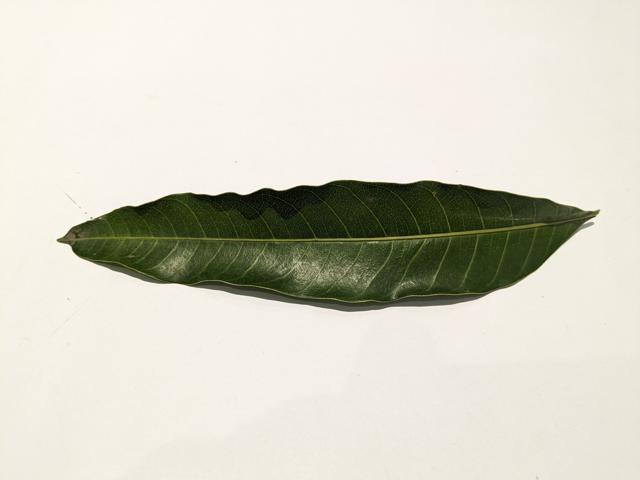
Mango leaf variety: Amrapali